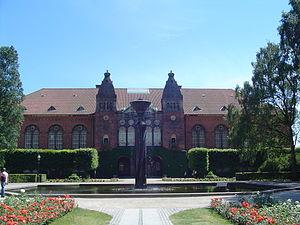
La Bibliothèque royale est la bibliothèque nationale du Danemark et une des plus grandes bibliothèques de Scandinavie. Elle est située à Copenhague.